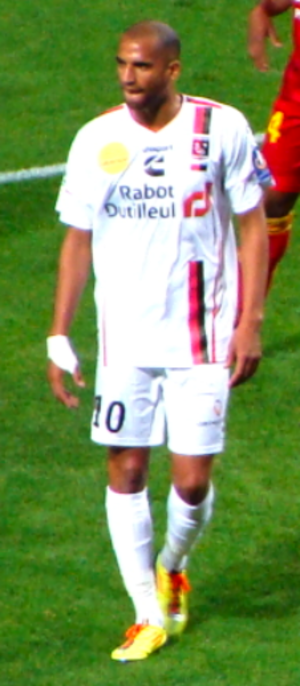
Aurélien Capoue, né le 28 février 1982 à Niort, est un footballeur professionnel français. Son poste de prédilection est milieu latéral gauche.